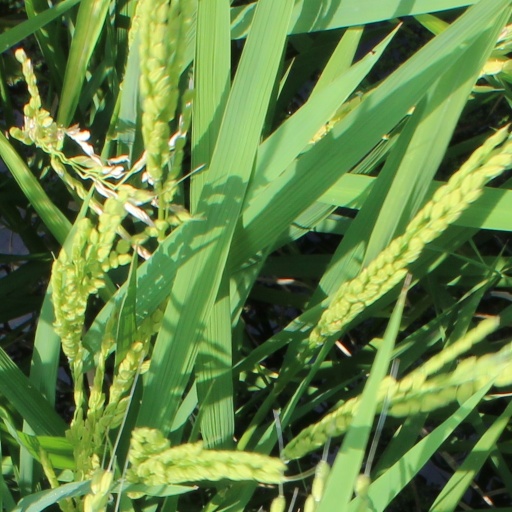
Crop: rice